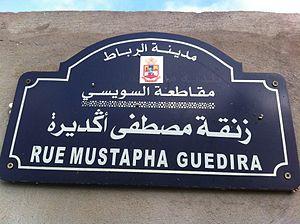
Plaque du nom de la rue Mustapha Guedira à Rabat dans le quartier Souissi
Ng, gāf ou kāf trois points suscrit, ‹ ڭ › ou ‹ ݣ ›, est une lettre additionnelle de l'alphabet arabe utilisé dans l’écriture du ouïghour ; elle était utilisée dans l’écriture du turc ottoman. Sa forme basé sur le kāf ouvert ‹ ݣ › est utilisée dans certaines variantes dialectales de l’arabe, des langues berbères et du bourouchaski.